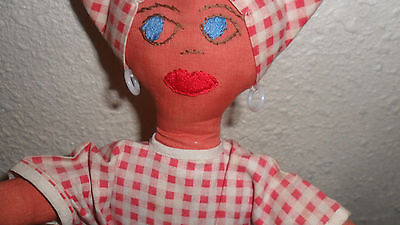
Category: toaster